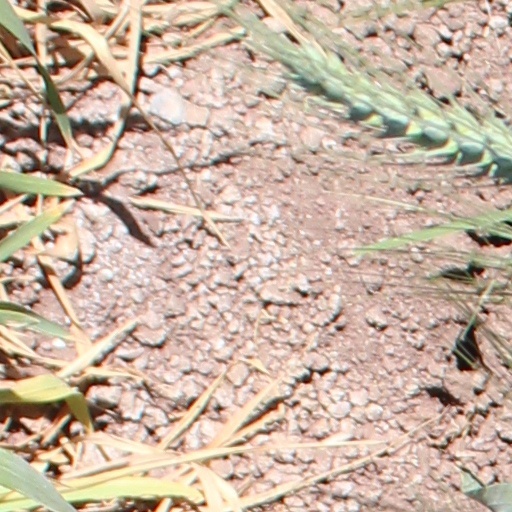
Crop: wheat